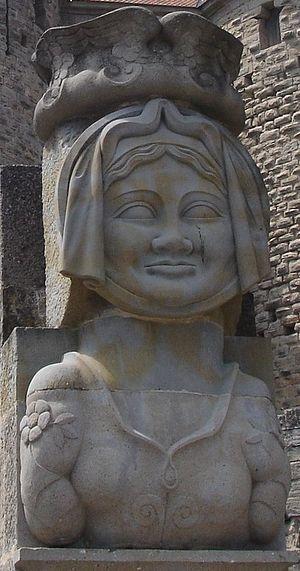
Dame Carcas, Carcassonne.
Dame Carcas est un personnage légendaire de la ville de Carcassonne. Elle est selon la légende la femme de Ballak, prince musulman de Carcassonne, qui est tué au combat contre Charlemagne. À la suite du décès de son mari elle aurait pris en main la défense de la ville face à l'armée franque et l'aurait repoussée.